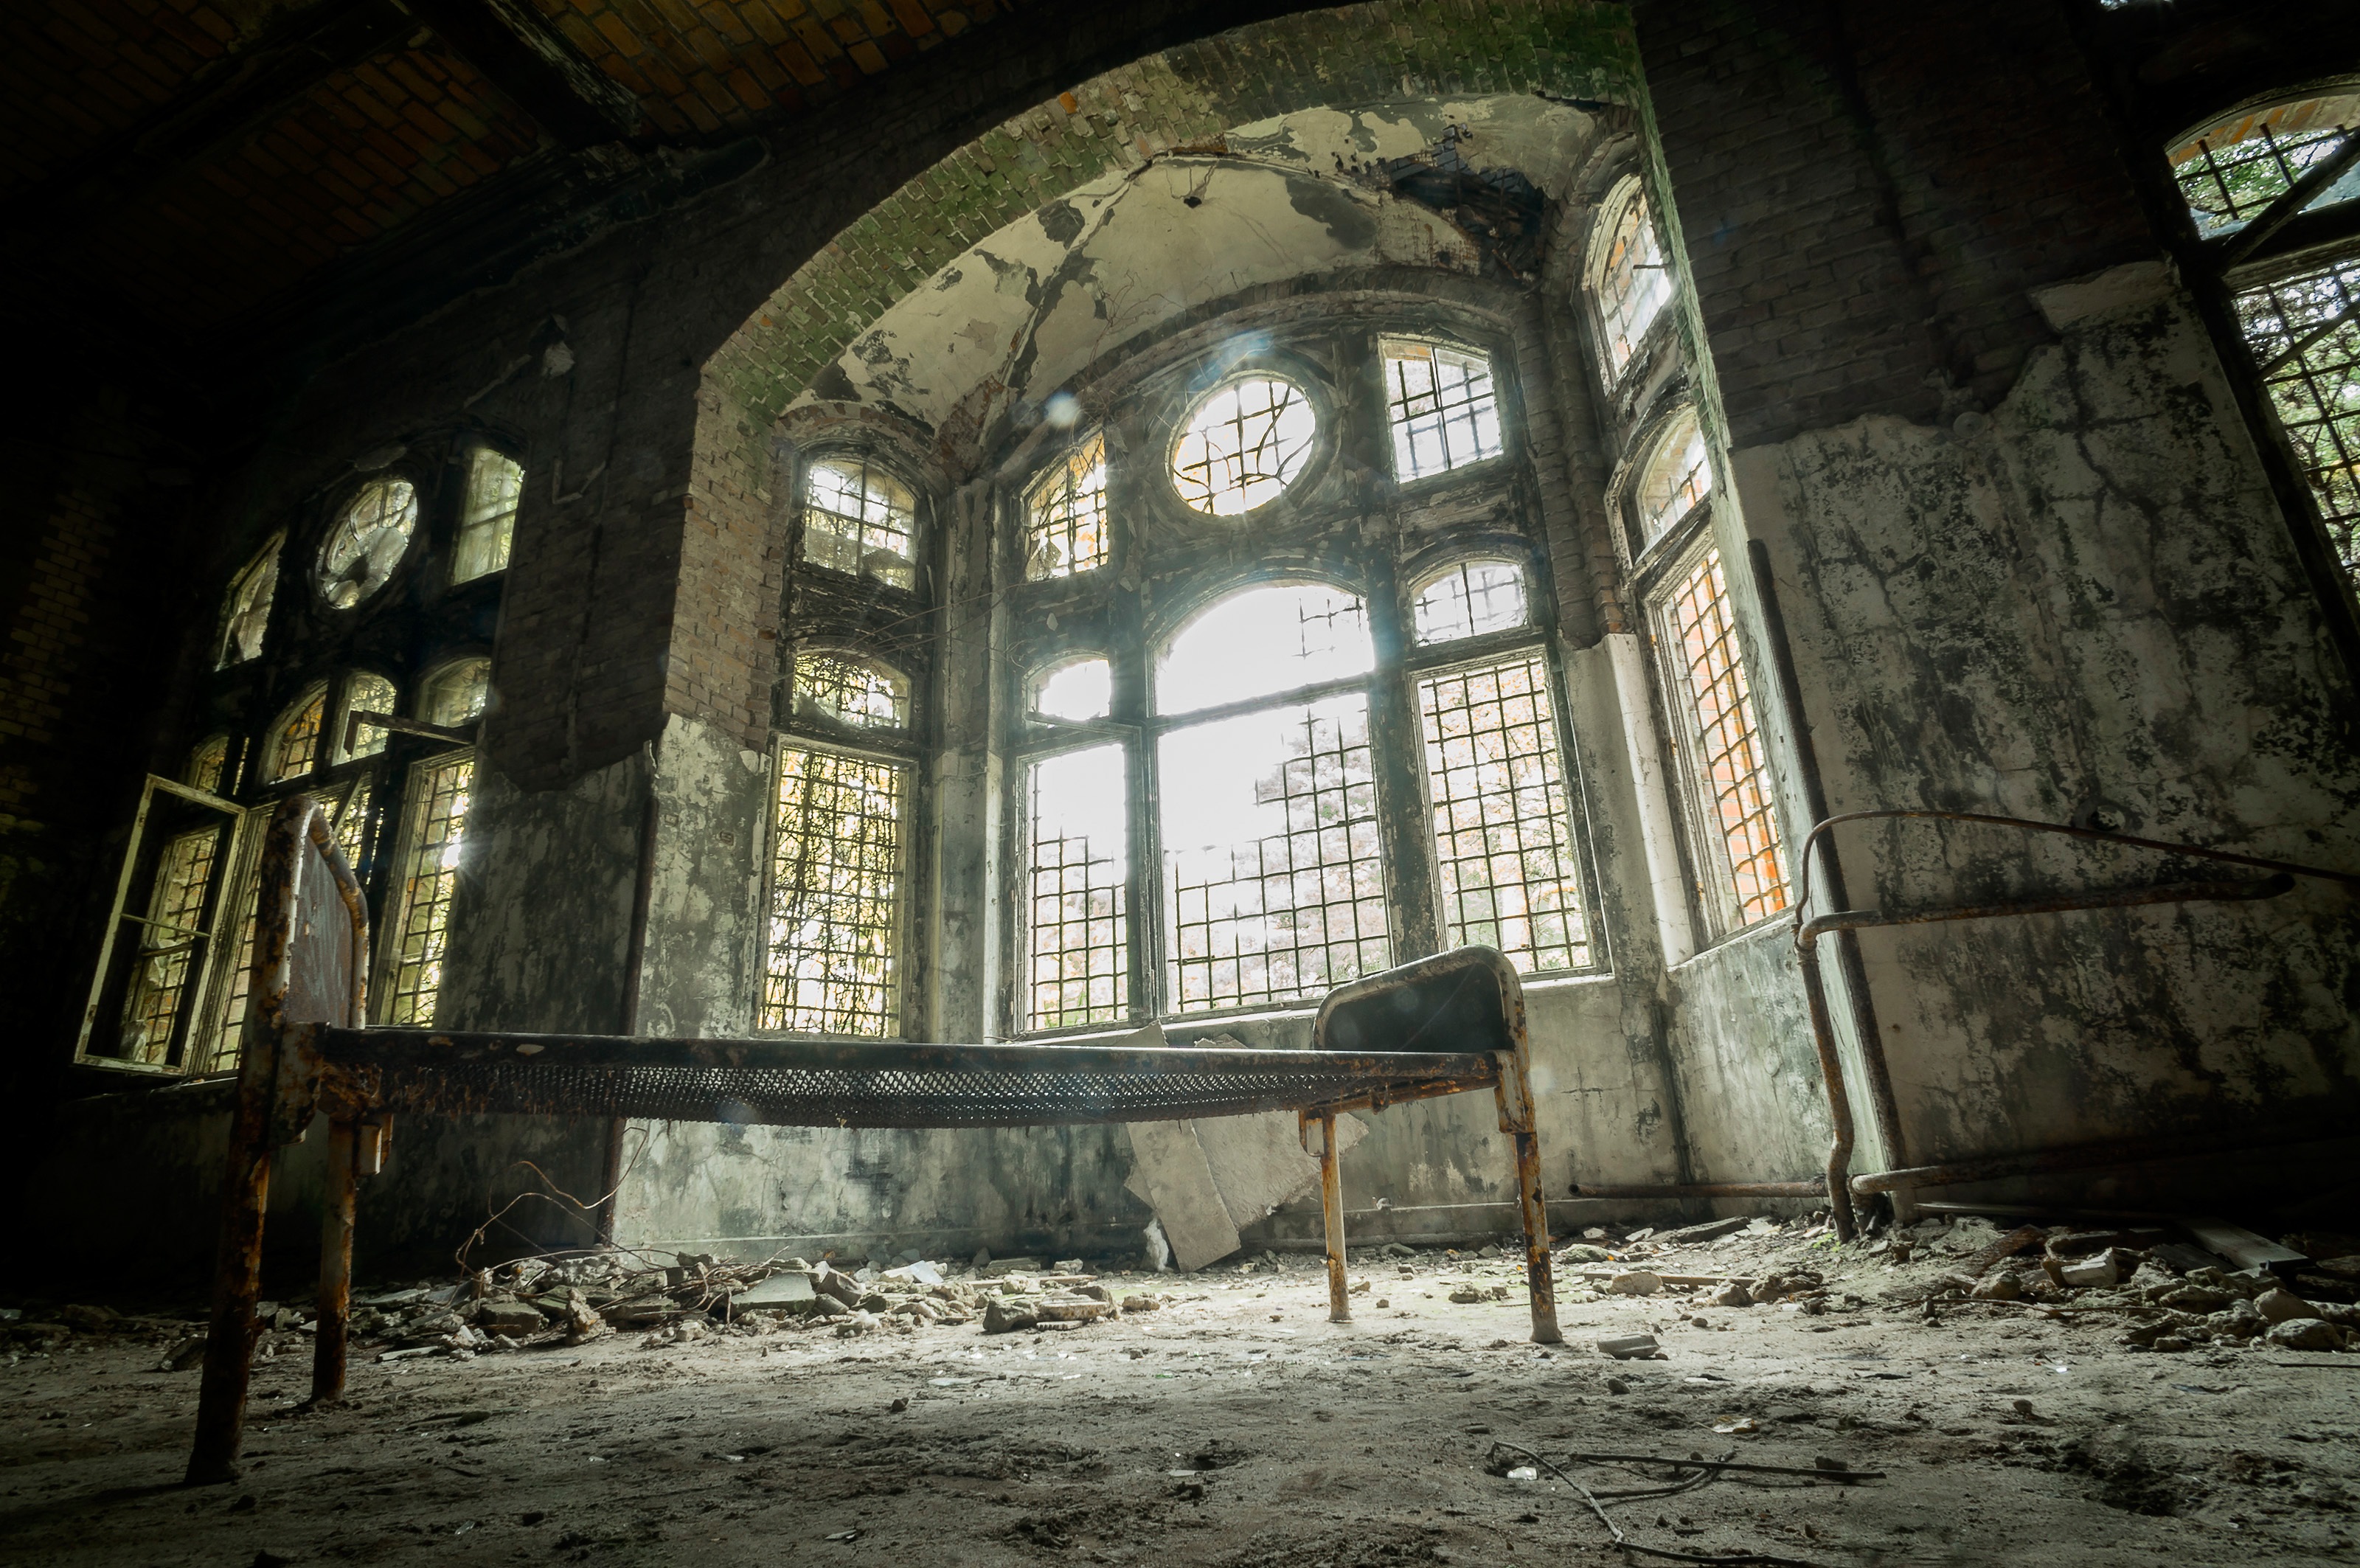
interior, window, building, old, alley, spooky, urban, abandoned, dirty, darkness, church, cathedral, chapel, decay, place of worship, temple, urbex, ruins, monastery, lostplace, history, exploration, forgotten, middle ages, ruined, urban area, ancient history